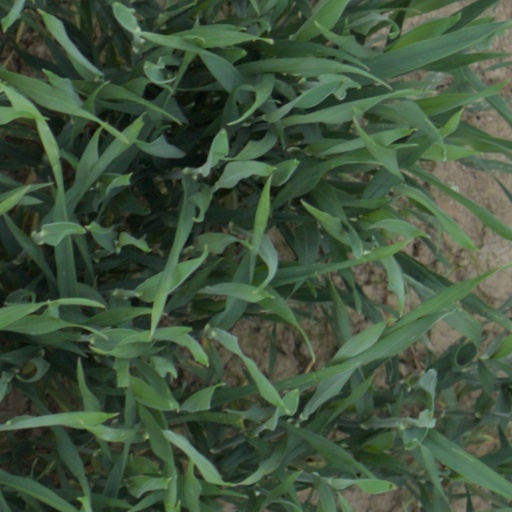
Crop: wheat